Firefly (airline)

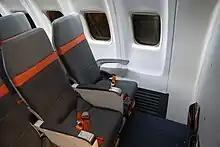
Interior of Firefly’s Boeing 737-800 featuring the airline’s current seating configuration

The global COVID-19 pandemic, which began in early 2020, severely impacted the airline industry, including Firefly. Travel restrictions led to significant reductions in both domestic and international flight frequencies. In response, Firefly temporarily suspended many of its operations.